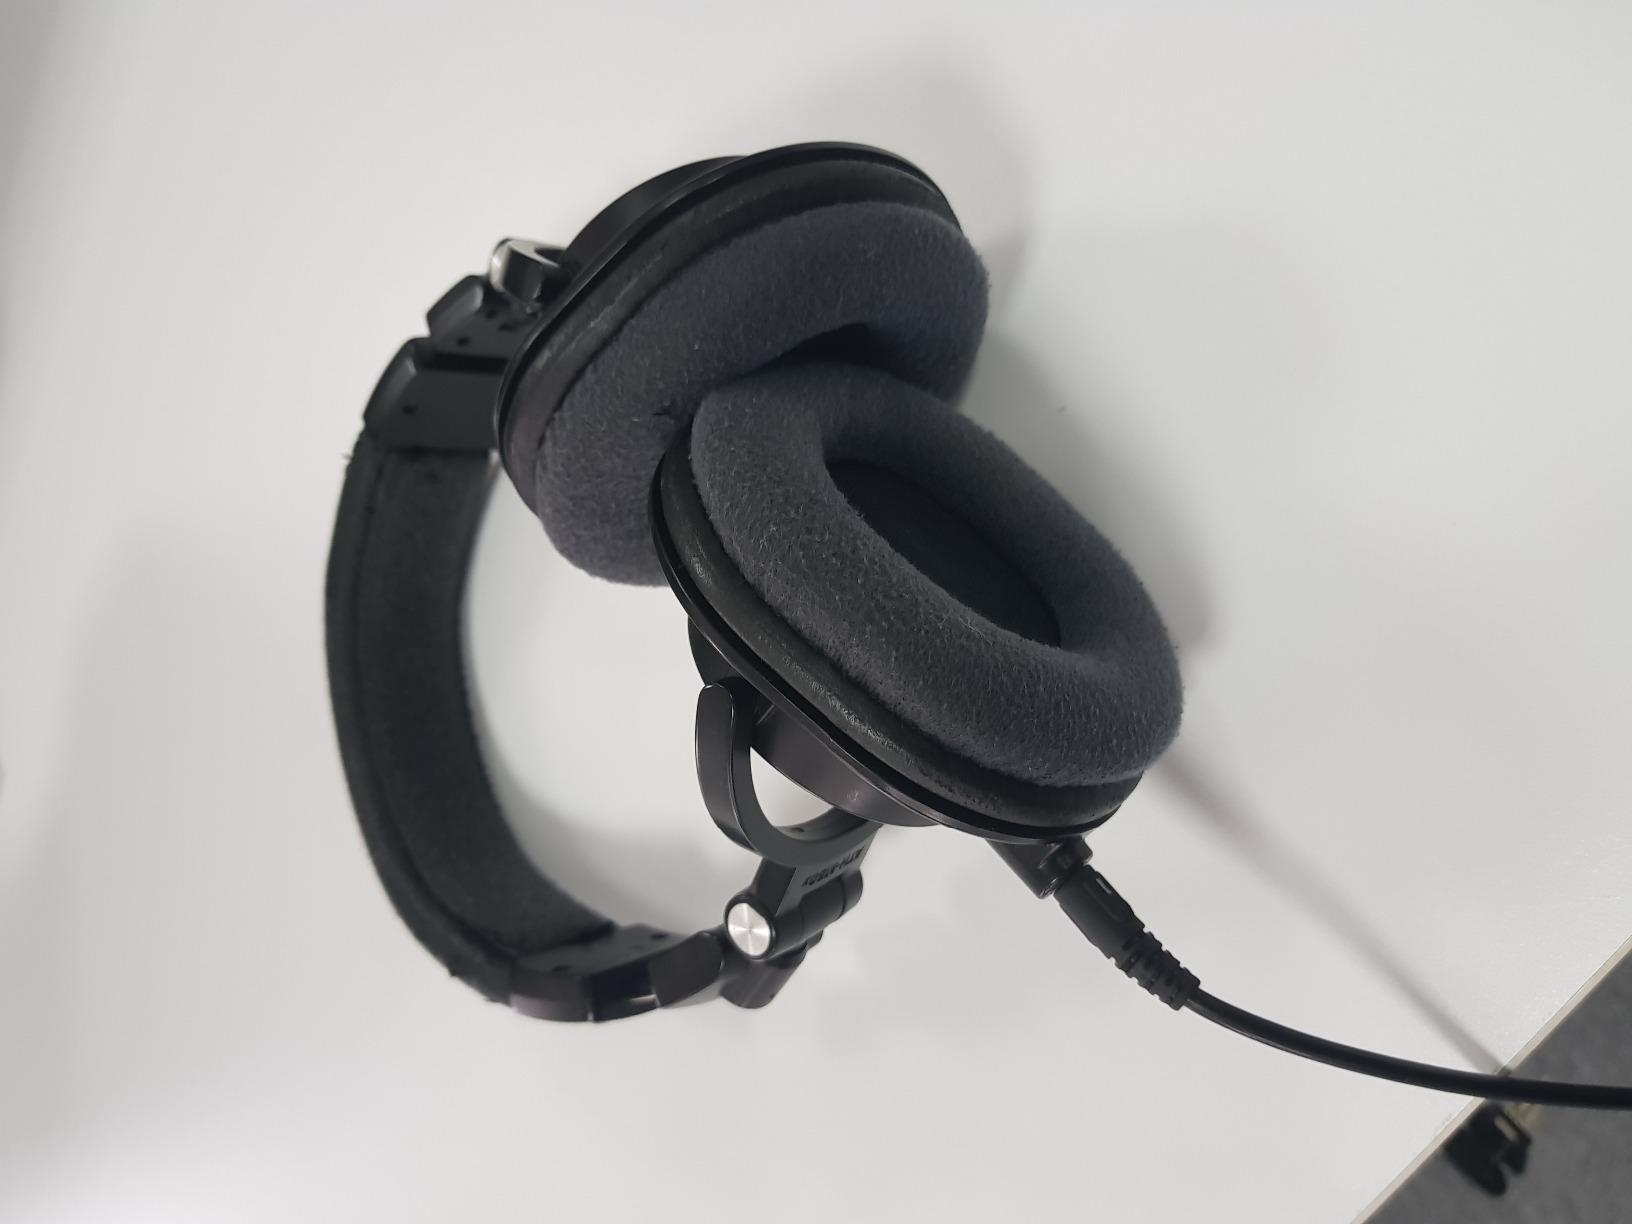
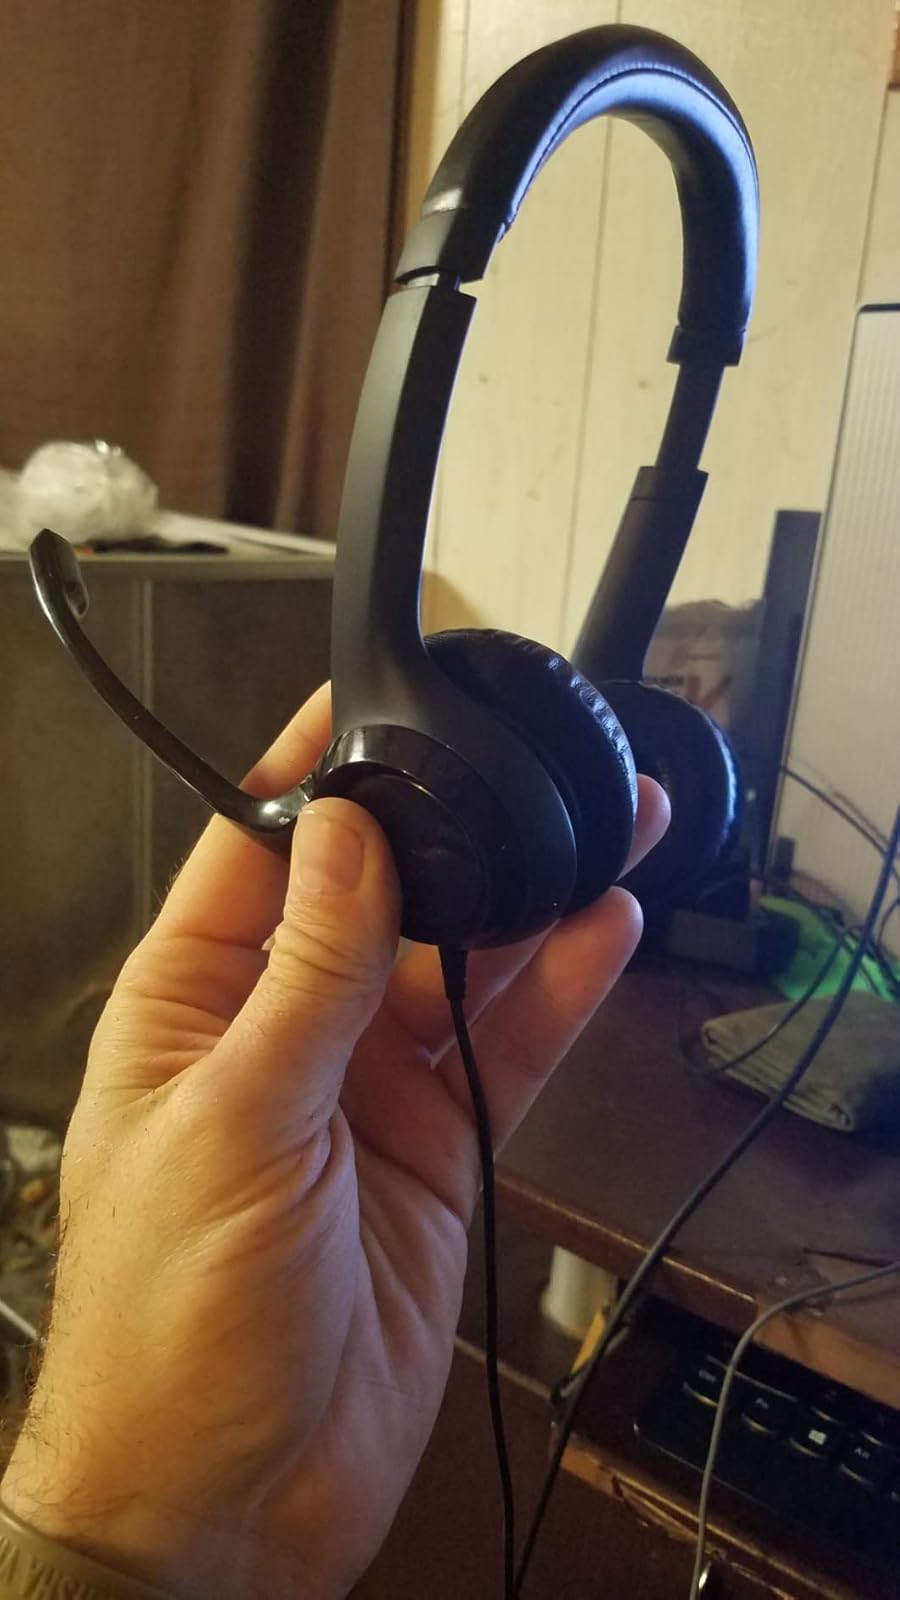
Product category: headphones
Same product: no